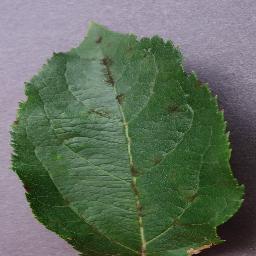
Label: Apple___Apple_scab